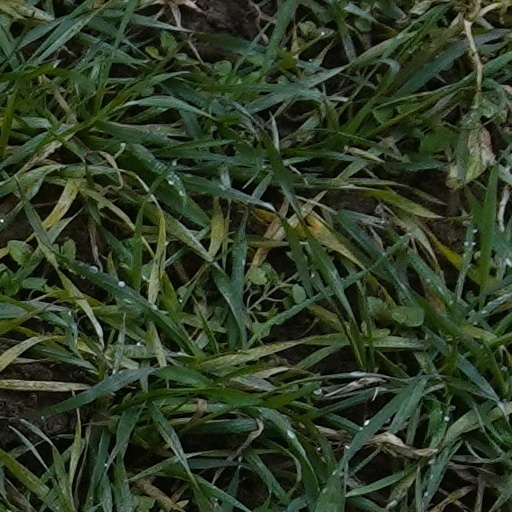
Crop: wheat